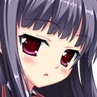
Portrait style: Anime Portrait